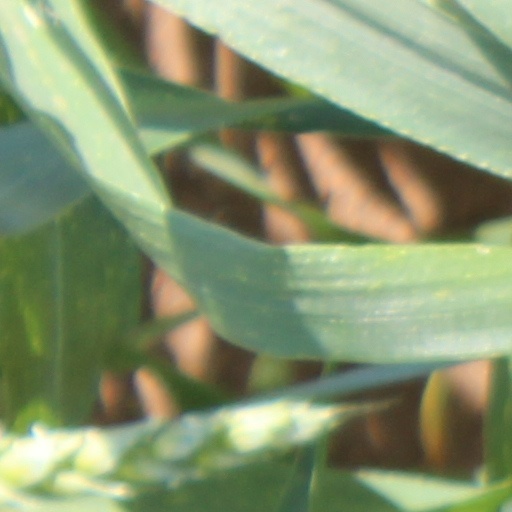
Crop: wheat